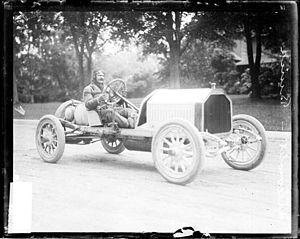
Louis Chevrolet, né le 25 décembre 1878 à La Chaux-de-Fonds, Suisse, et mort le 6 juin 1941 à Détroit, États-Unis, est un mécanicien, pilote de course et entrepreneur automobile helvético-américain. Il fonde avec William Crapo Durant la marque d'automobile Chevrolet en 1911.
Buick est une marque automobile américaine détenue par le groupe General Motors qui est commercialisée aux États-Unis, au Canada, au Mexique et en Chine.